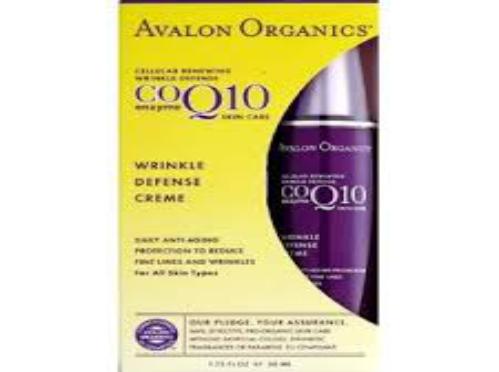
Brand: Avalon Organic Botanicals
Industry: Necessities